Suhr, Aargau

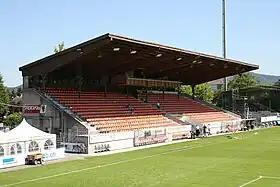
Stadion Brugglifeld

Stadion Brugglifeld, a multi-purpose stadium, is located in Suhr. It is currently used mostly for football matches and is the home stadium of FC Aarau. The current capacity is 9249 seats and it was first used on 12 October 1924.